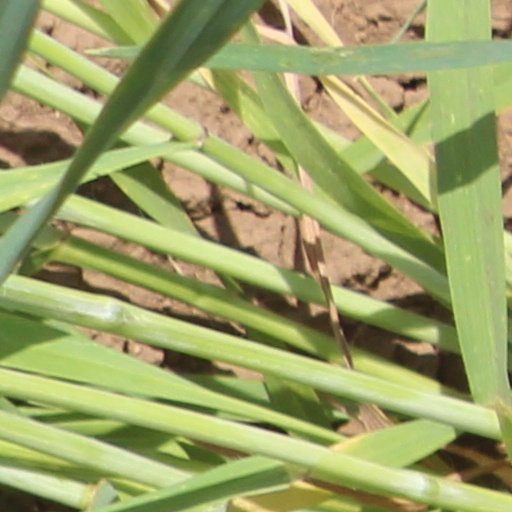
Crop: wheat